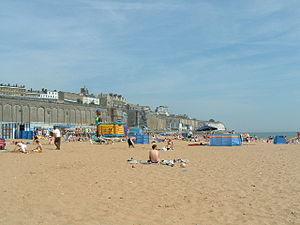
Ramsgate est une ville et un civil parish anglais située sur la côte Nord-Est du comté de Kent.